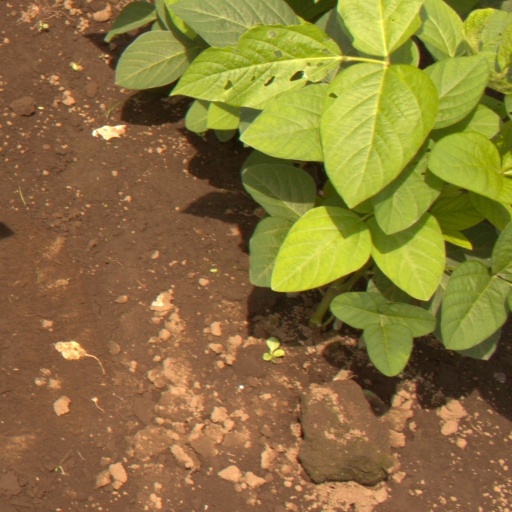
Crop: soybean